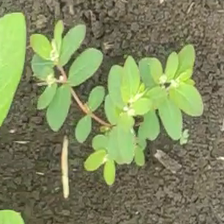
Weed species: Choti_dudhi_(Euphorbia_hirta)